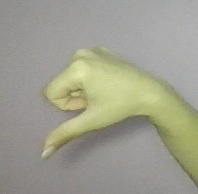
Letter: waw